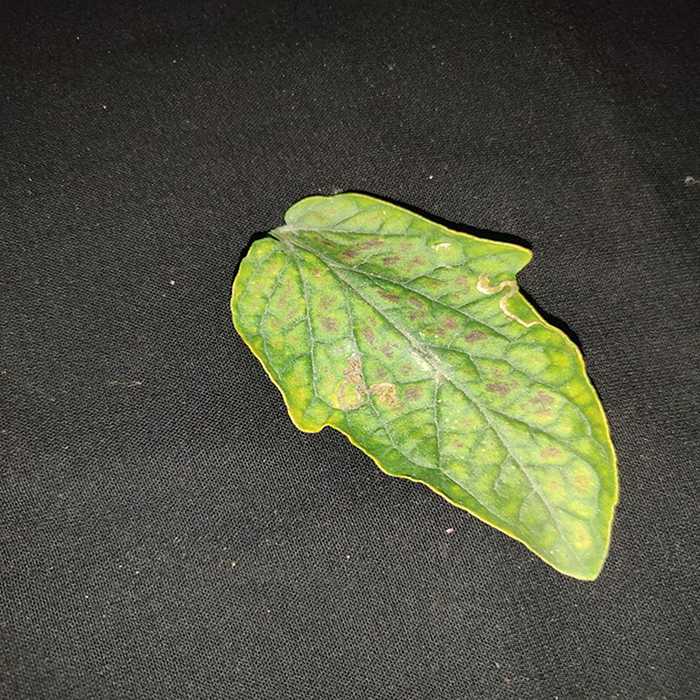
Plant: Tomato
Label: Tomato spotted wilt